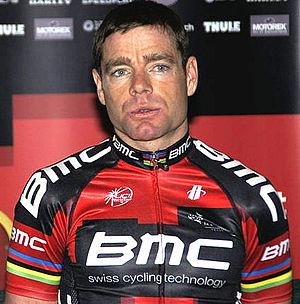
Le 46ᵉ Tirreno-Adriatico a eu lieu du 9 au 15 mars 2011. Il s'agit de la 3ᵉ épreuve de l'UCI World Tour 2011. Il a été remporté par l'Australien Cadel Evans, de l'équipe BMC Racing, devant Robert Gesink et Michele Scarponi. Ce dernier, vainqueur d'une étape, remporte le classement par points. Robert Gesink termine meilleur jeune de l'épreuve, tandis que l'Italien Davide Malacarne s'adjuge le maillot de meilleur grimpeur. L'équipe Liquigas-Cannondale remporte le classement par équipes.